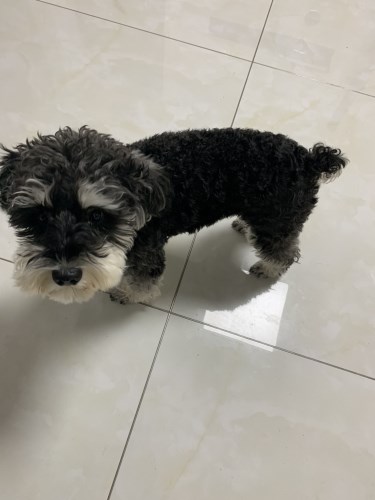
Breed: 2342-n000102-miniature_schnauzer